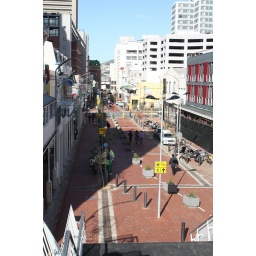
Walking the Cape Town World Cup Fanwalk bridge over looking Table Mountain. South African world cup fever 2010